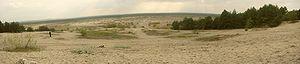
Le désert de Błędów est une zone sableuse entre Błędów et le village de Klucze, en Pologne.
La Pologne, en forme longue république de Pologne, est un État d'Europe centrale, frontalier avec l'Allemagne à l'ouest, la Tchéquie au sud-ouest, la Slovaquie au sud, l'Ukraine à l'est-sud-est et la Biélorussie à l'est-nord-est, enfin la Lituanie et l'enclave russe de Kaliningrad au nord-est. Avec une population de 38 millions d'habitants, la Pologne est le trente-quatrième pays le plus peuplé au monde. Elle est divisée en voïvodies, elles-mêmes subdivisées en districts puis en communes. C'est une république parlementaire qui a pour monnaie nationale le złoty. Elle est membre de l'Union européenne depuis le 1ᵉʳ mai 2004, du Conseil de l'Europe, du groupe de Visegrád, de l'Organisation mondiale du commerce et de l'Organisation des Nations unies.